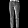
Label: Trouser